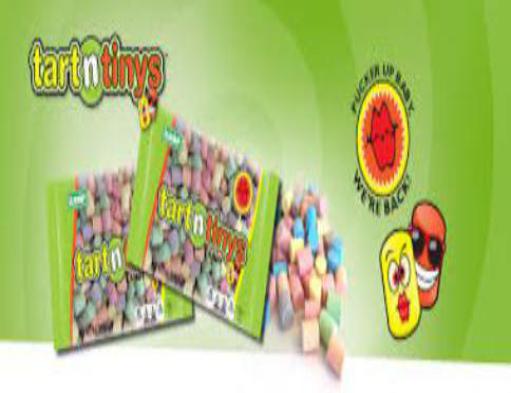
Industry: Food